Military history of Mexico

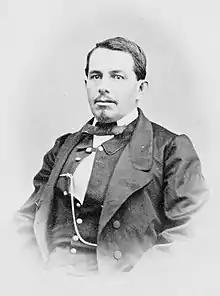
Miguel Negrete part of the military, during the civil wars of the 19th century

The Maya revolt reached its peak of success in the spring of 1848 by driving the Europeans from all the Yucatán Peninsula, with the exception of the walled cities of Campeche and Mérida and a stronghold between the road from Mérida and Sisal.